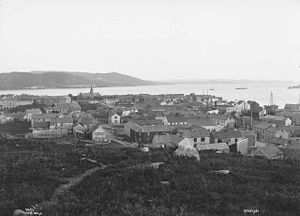
Laura Kieler
Ibsens "lærkefugl" i Et dukkehjem, Nora, var egentlig Laura Kieler fra Steinkjer. Hendes hjemby i 1880.
Laura Petersen, gift Kieler var en dansk/norsk forfatter, opvokset på Øvre-Lø gård syd for Steinkjer fra 1853. Hun var datter af foged i Inderøy, senere magistrat i Stenkjer, Morten Smith Petersen.